Art forgery

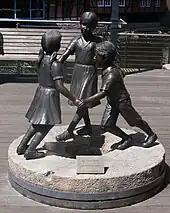
"Das Leben ist schön", sculpture by "Leonardo Rossi", a fake name often used for plagiarized bronzes.

Art forgery dates back more than two thousand years. Ancient Roman sculptors produced copies of Ancient Greek sculptures. The contemporary buyers likely knew that they were not genuine. During the classical period art was generally created for historical reference, religious inspiration, or simply enjoyment. The identity of the artist was often of little importance to the buyer. The first recorded art forgery was in the Italian Renaissance and has since modernized alongside society.